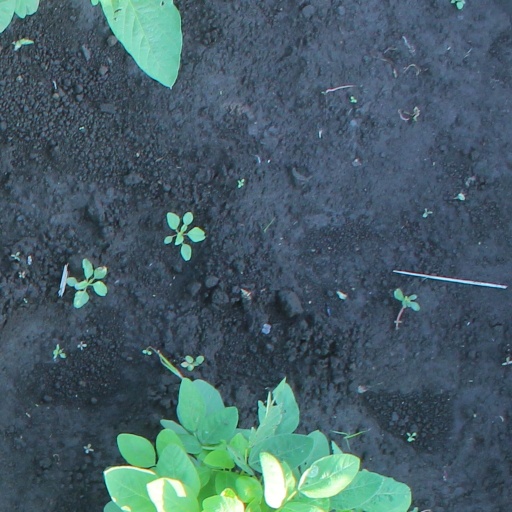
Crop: soybean